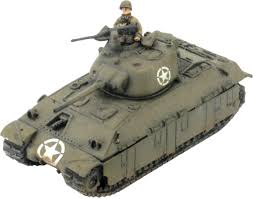
Label: T-14